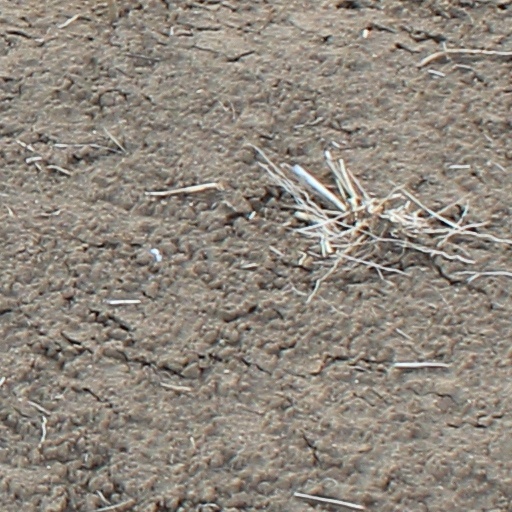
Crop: wheat